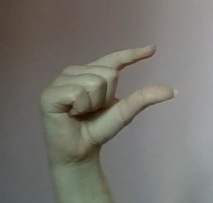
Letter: dal